Ibero-American Association of Public Prosecutors

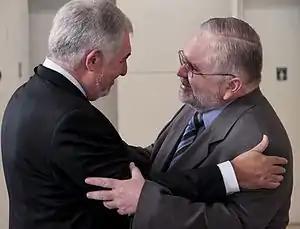
Conde-Pumpido and Gurgel in Brasília

The Ibero-American Network for International Legal Cooperation (IberRed) is a cooperation tool, for both civil and criminal matters, at the disposal of judicial operators from 22 Ibero-American countries) including Spain and Portugal) and the Supreme Court of Puerto Rico.